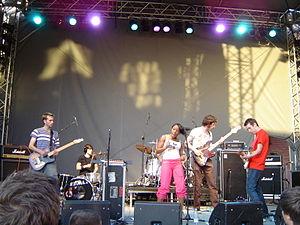
The Go! Team est un groupe de musique basé à Brighton mais dont les membres sont originaires de pays différents.